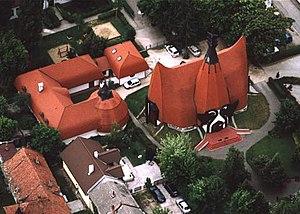
Imre Makovecz, né le 20 novembre 1935 à Budapest, Hongrie, et mort le 27 septembre 2011 à Budapest, est un architecte hongrois.